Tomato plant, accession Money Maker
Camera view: vertical (180 deg); turntable rotation: 270 degrees
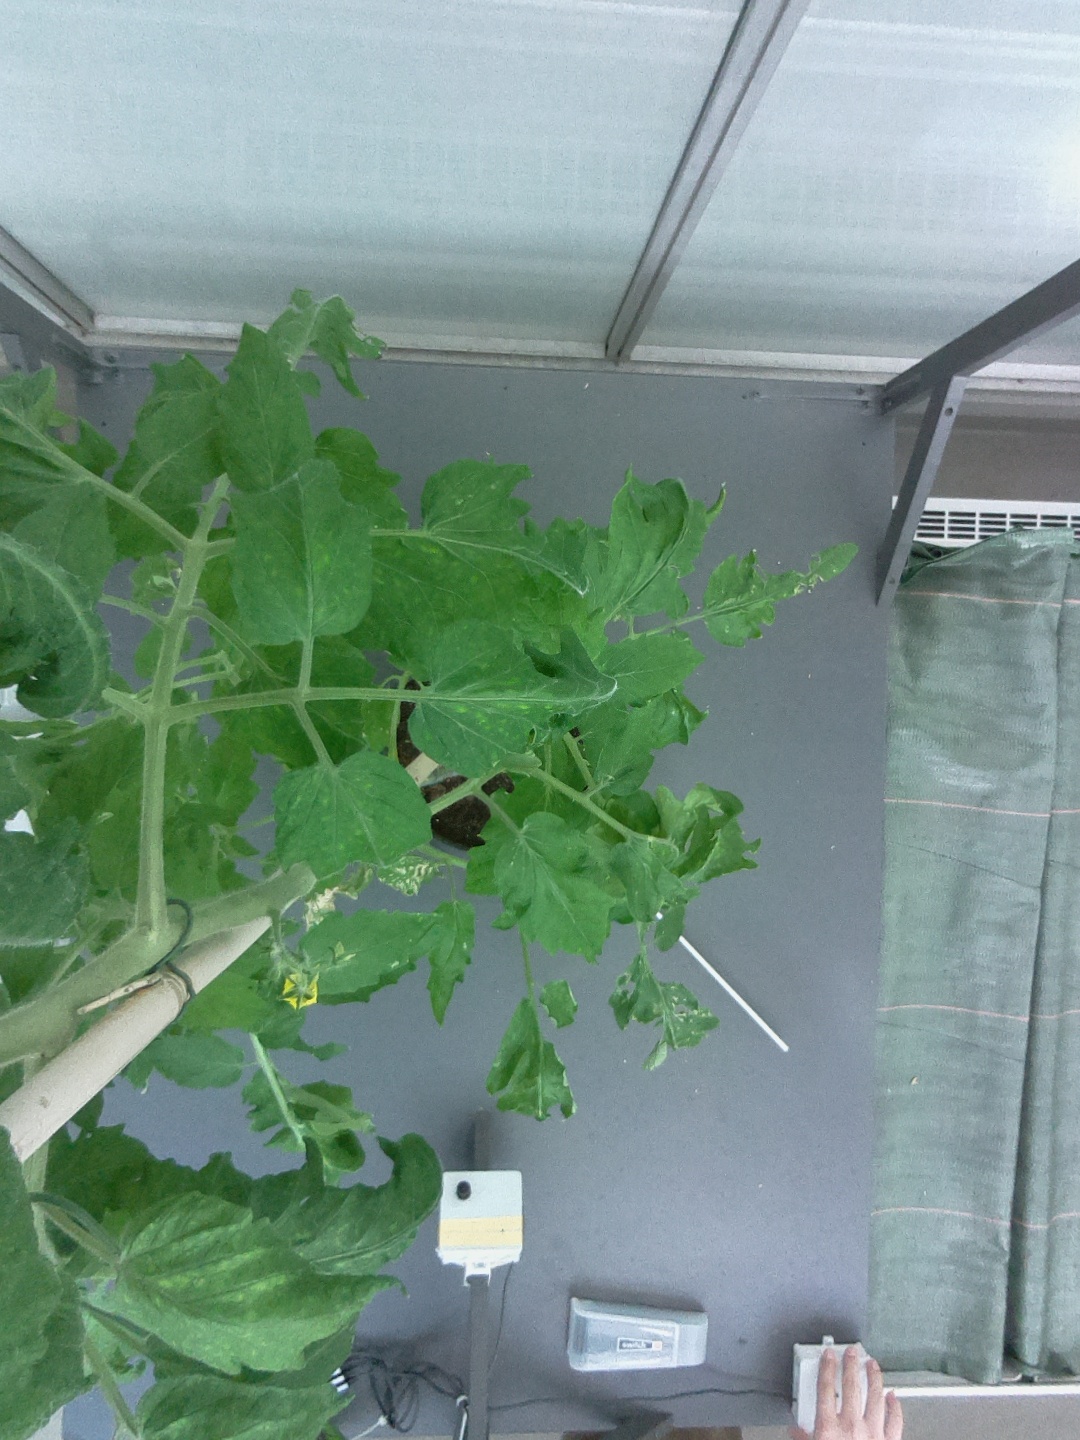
BBCH growth stage 61: 10%-20% of flowers open